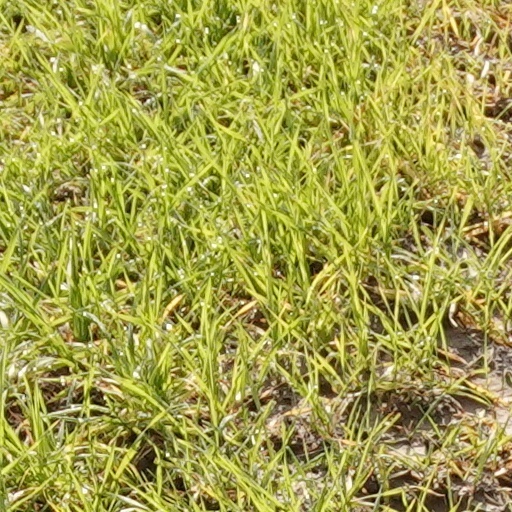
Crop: wheat